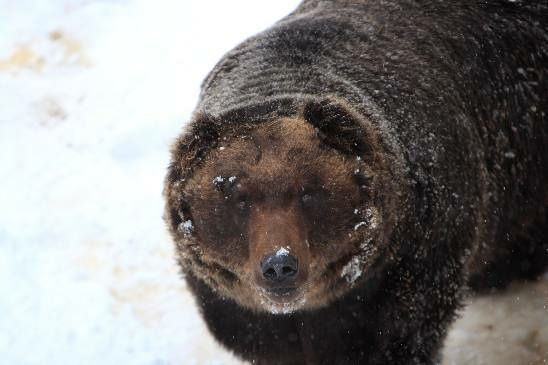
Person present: No